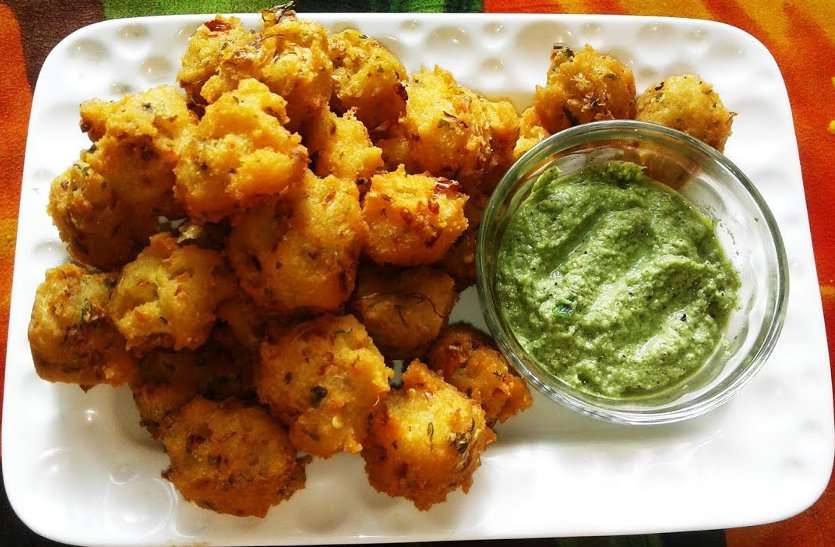
Dish: pakode